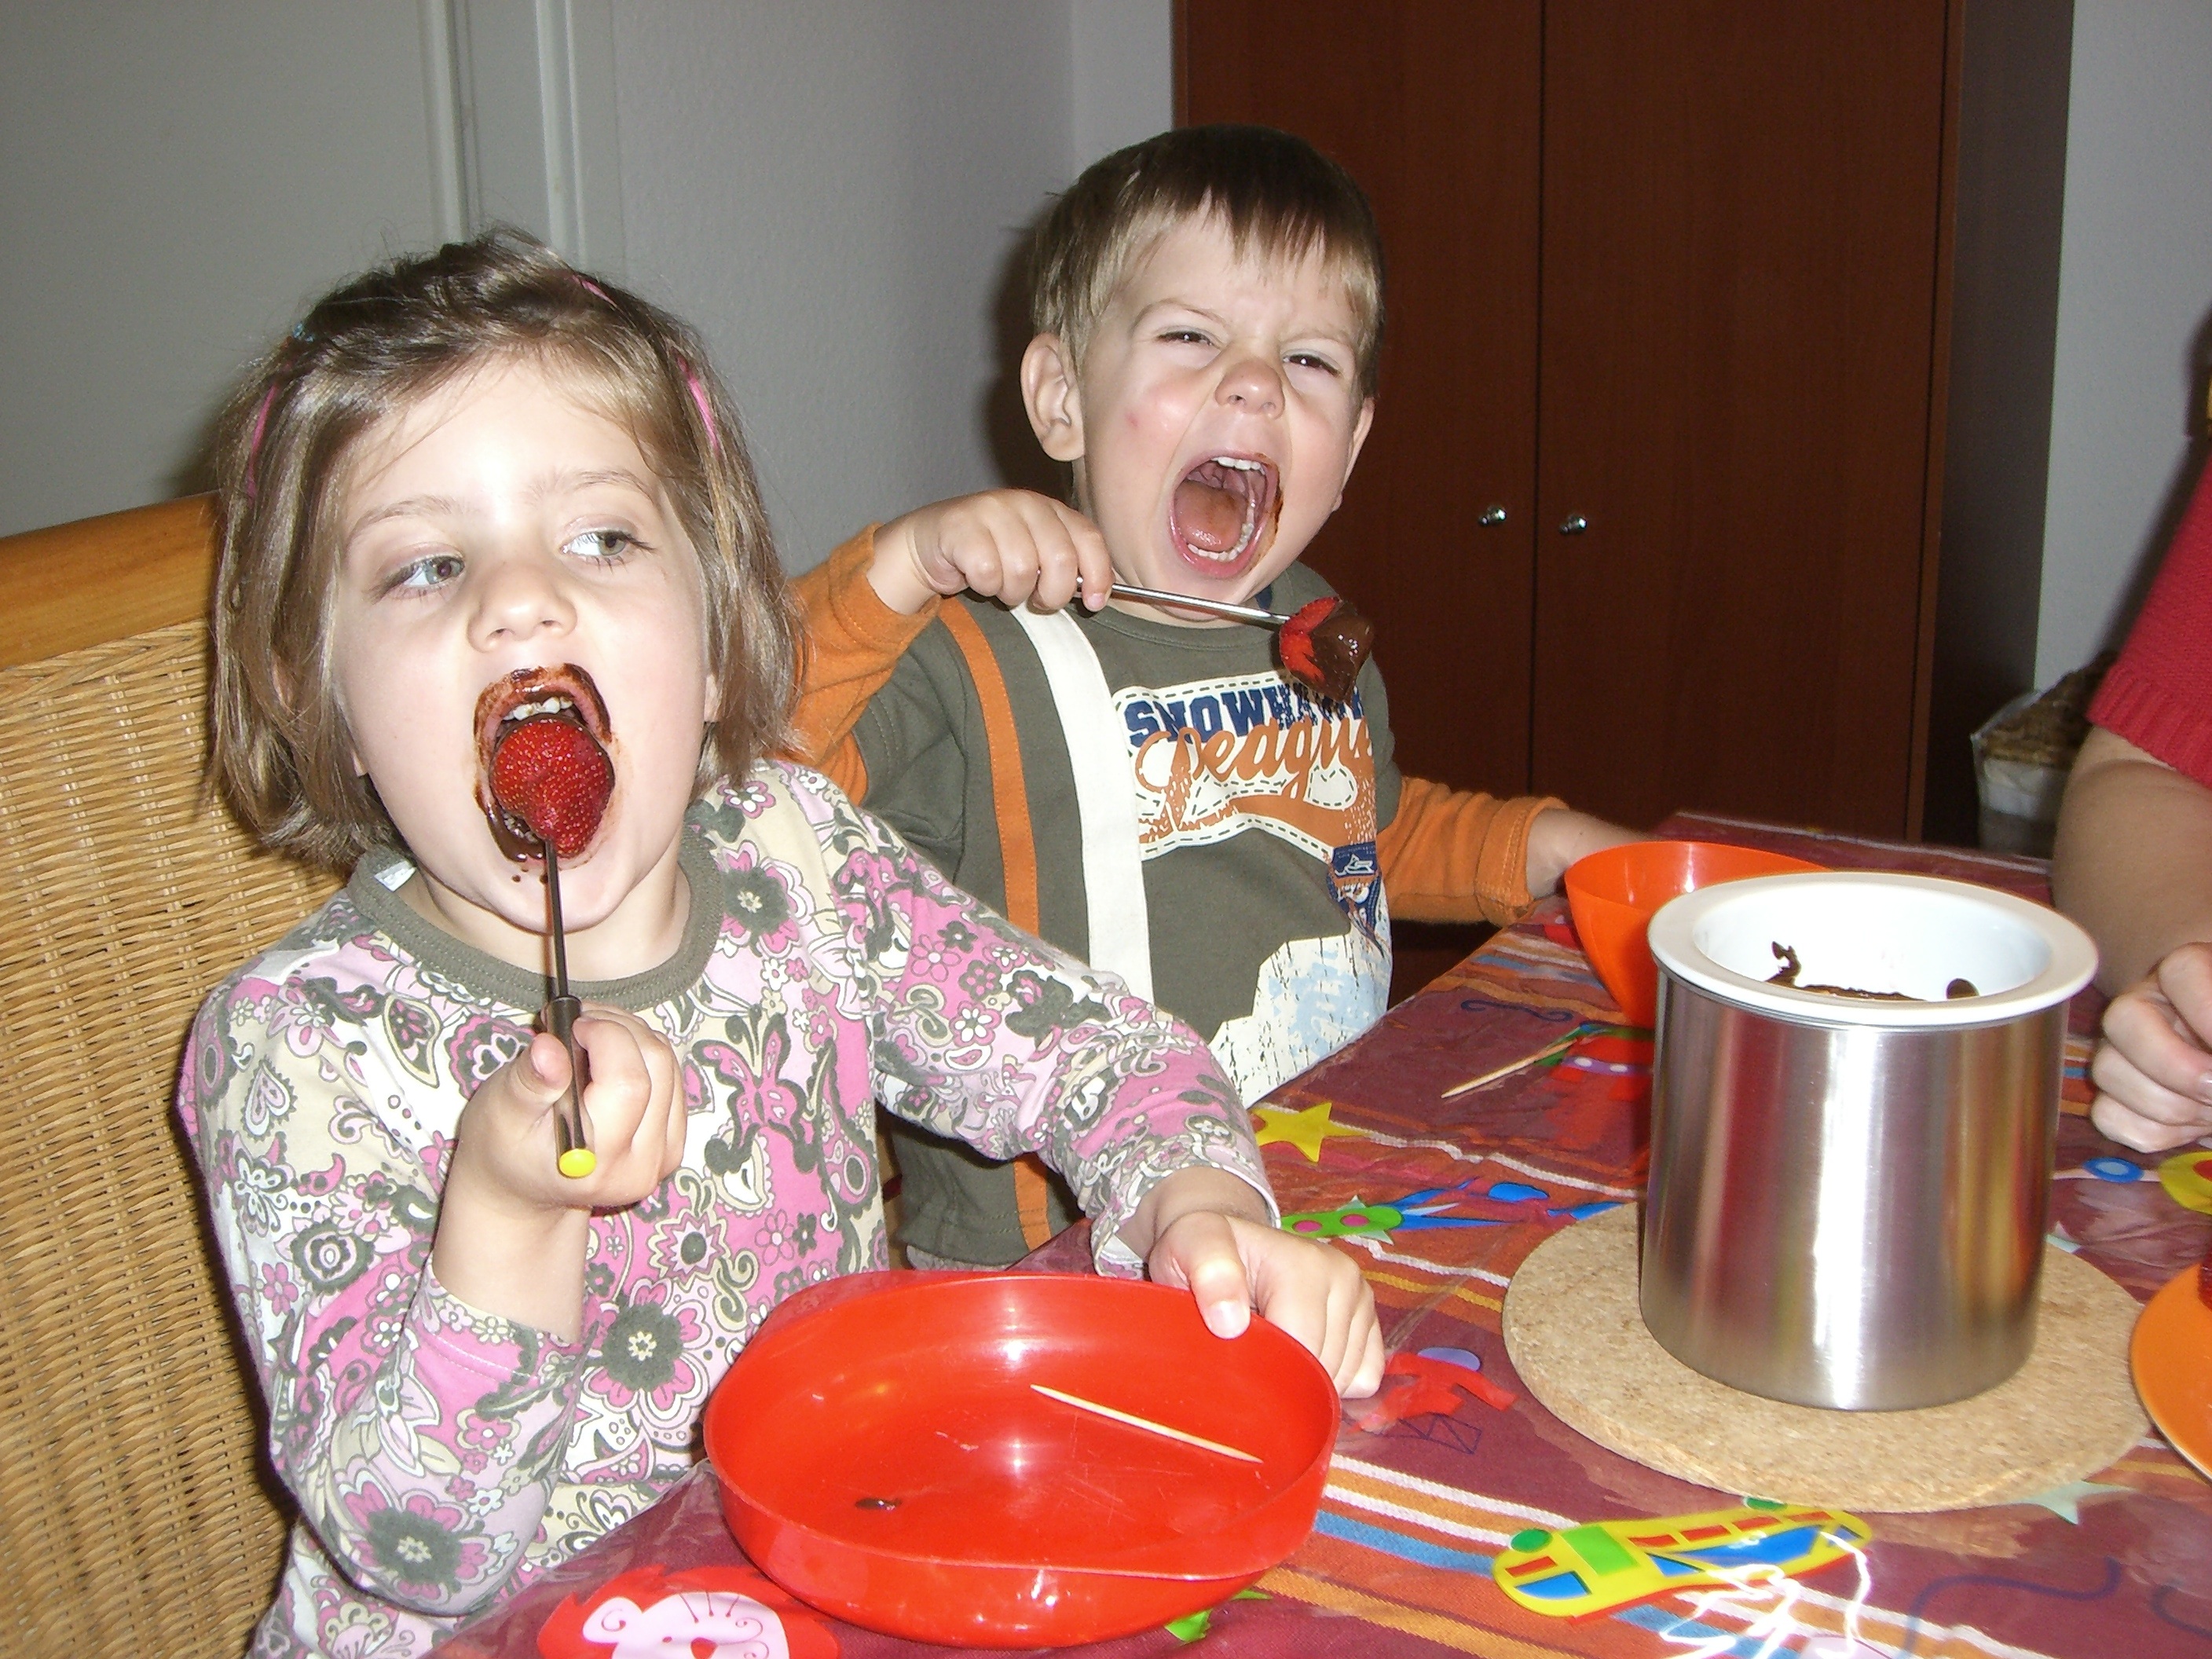
people, play, meal, child, chocolate, delicious, children, toddler, party, funny, day, birthday, treat, nibble